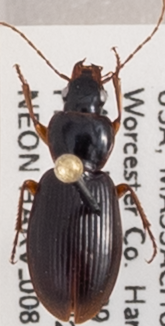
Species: Synuchus impunctatus
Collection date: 2020-07-15
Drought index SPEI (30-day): -0.926
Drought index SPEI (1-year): -1.01
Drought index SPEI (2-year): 1.526